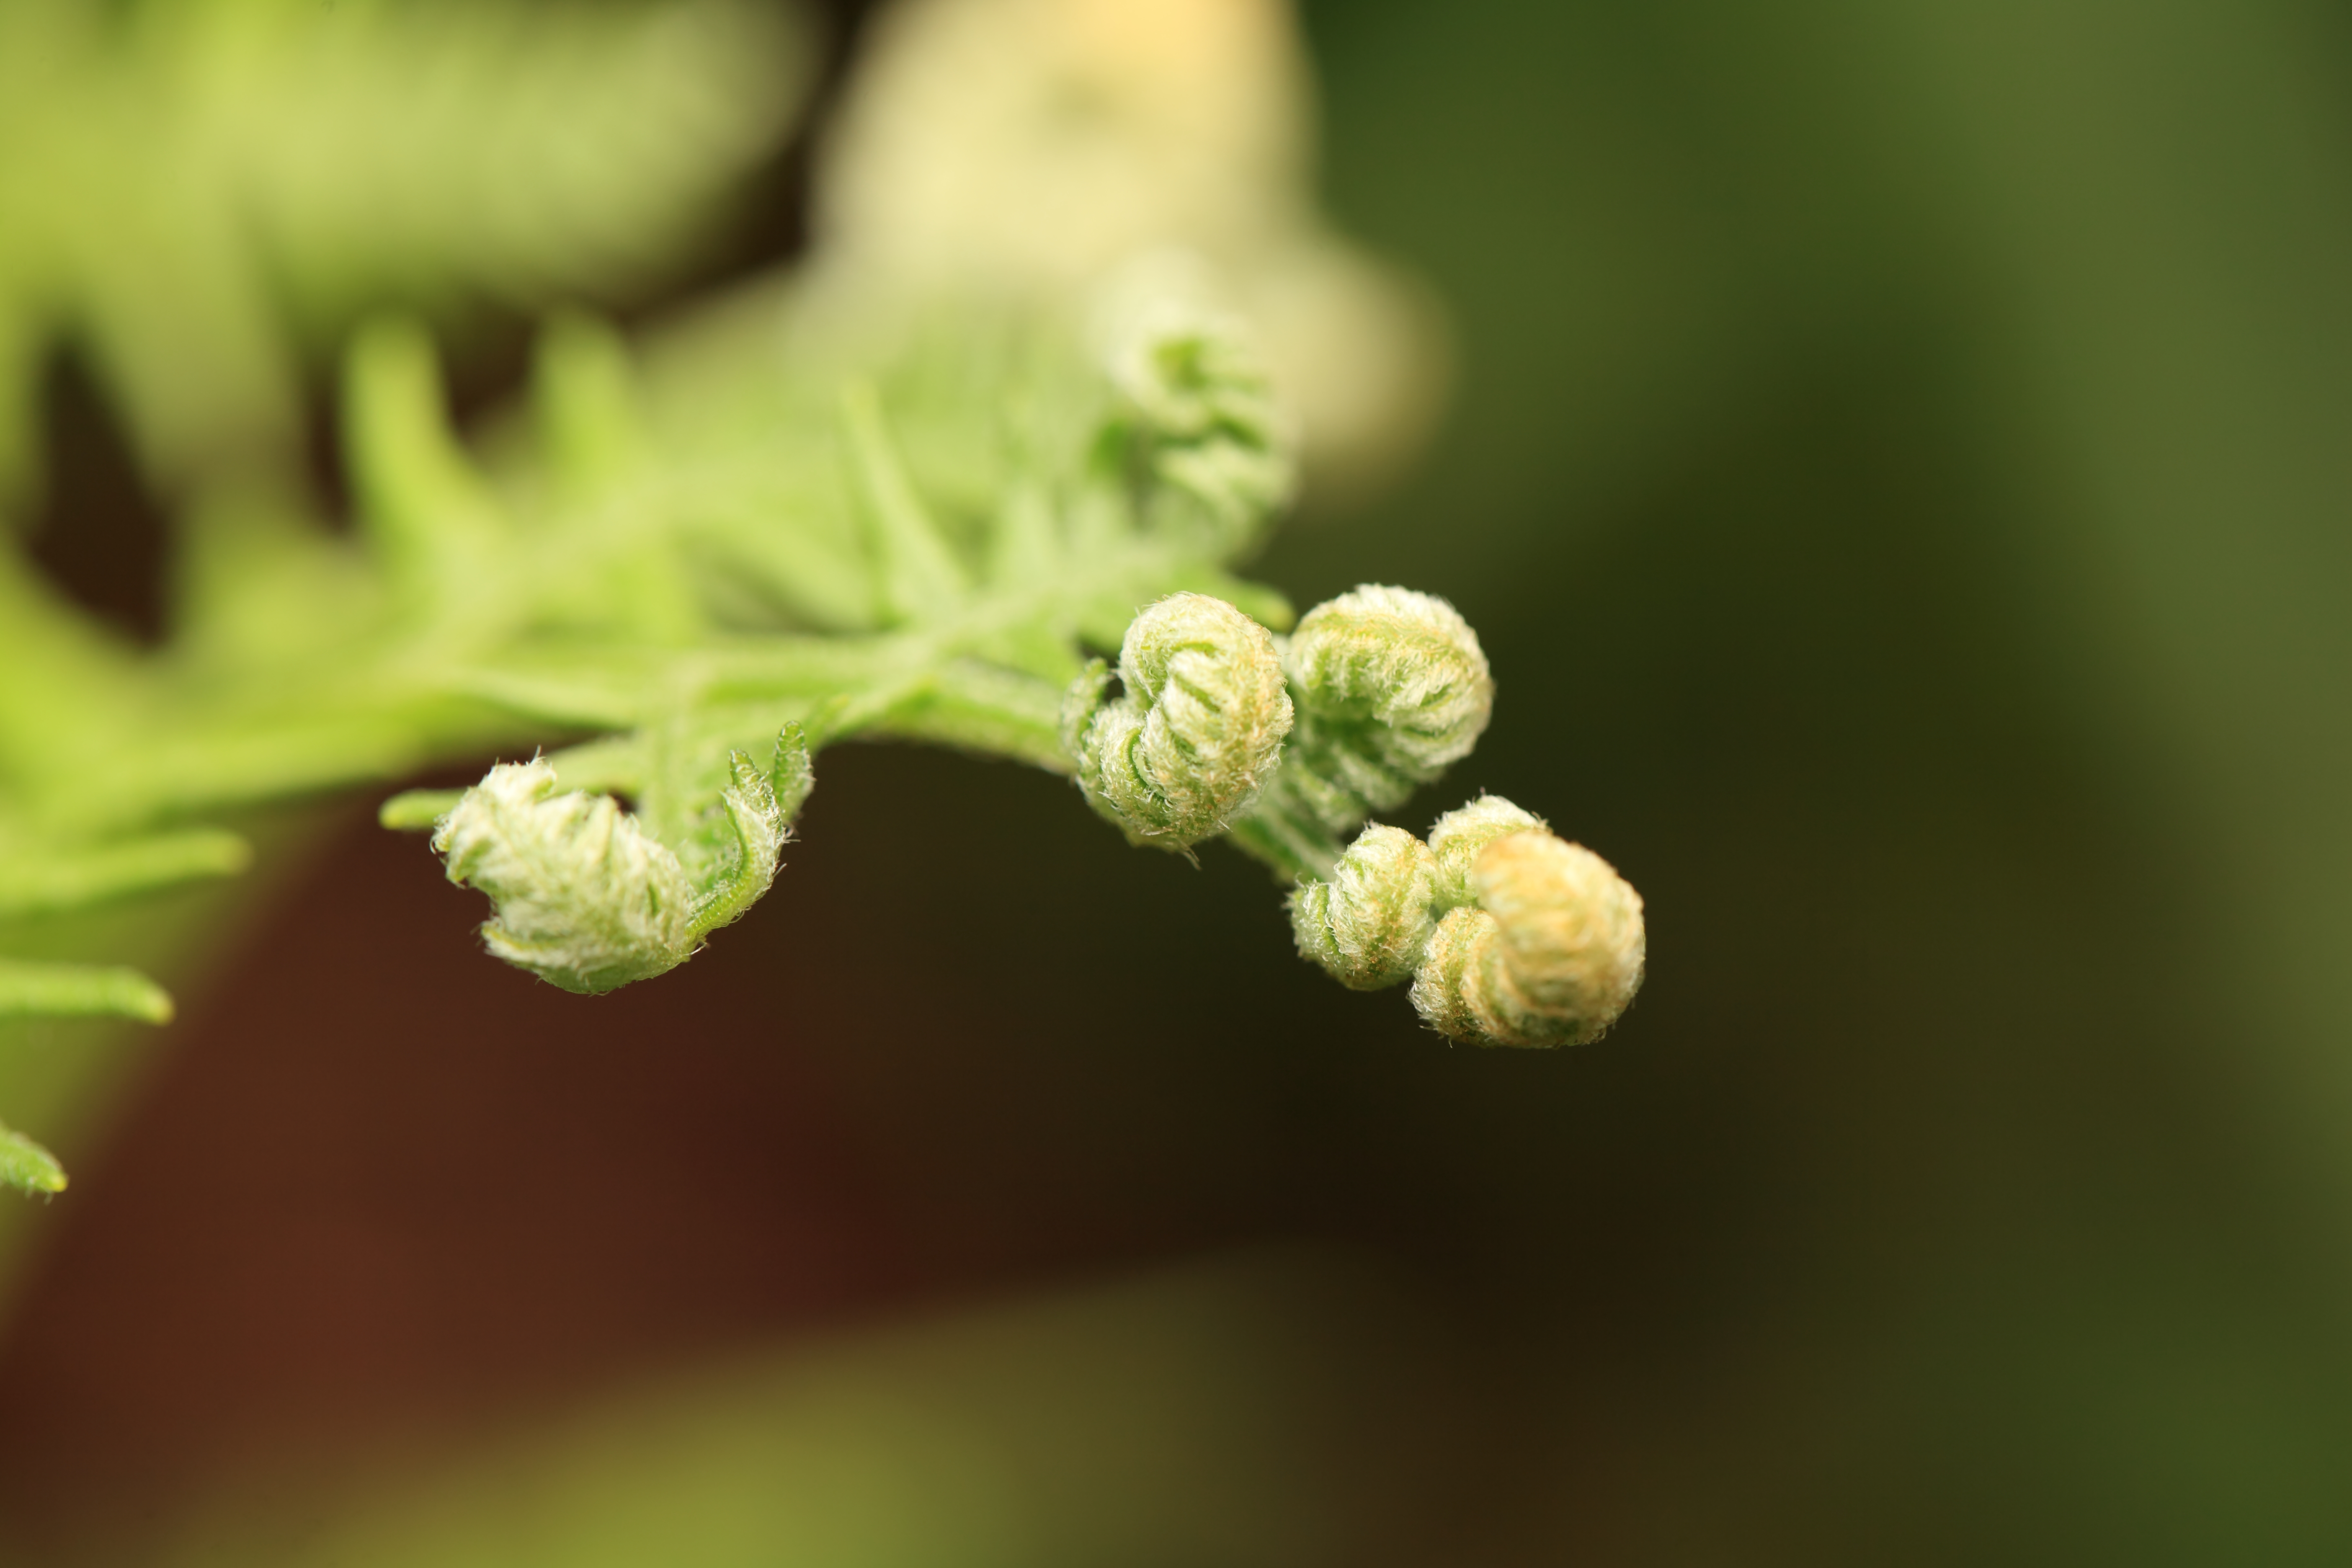
nature, branch, blossom, plant, photography, leaf, flower, food, green, high, herb, produce, botany, flora, wildflower, close up, 5d, hires, bud, markii, hi, res, resolution, gunma, minakami, hodaigi, macro photography, flowering plant, plant stem, land plant